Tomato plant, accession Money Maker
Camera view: vertical (180 deg); turntable rotation: 180 degrees
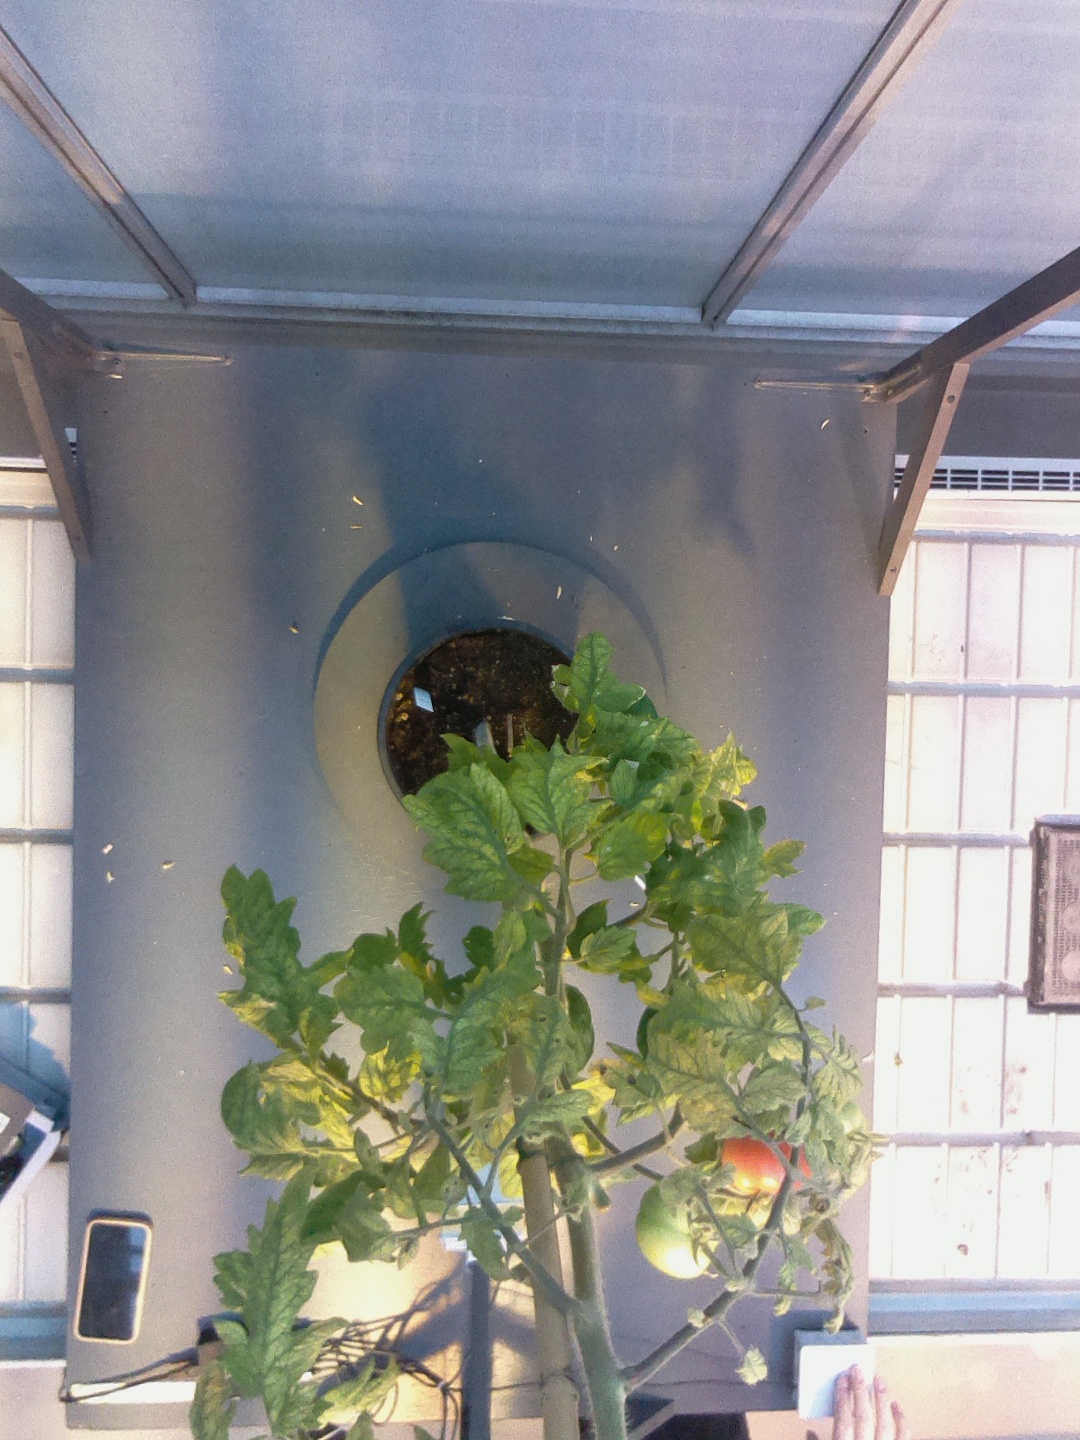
BBCH growth stage 81: 10%-20% of fruits show typical fully ripe color